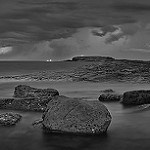
Label: B & W